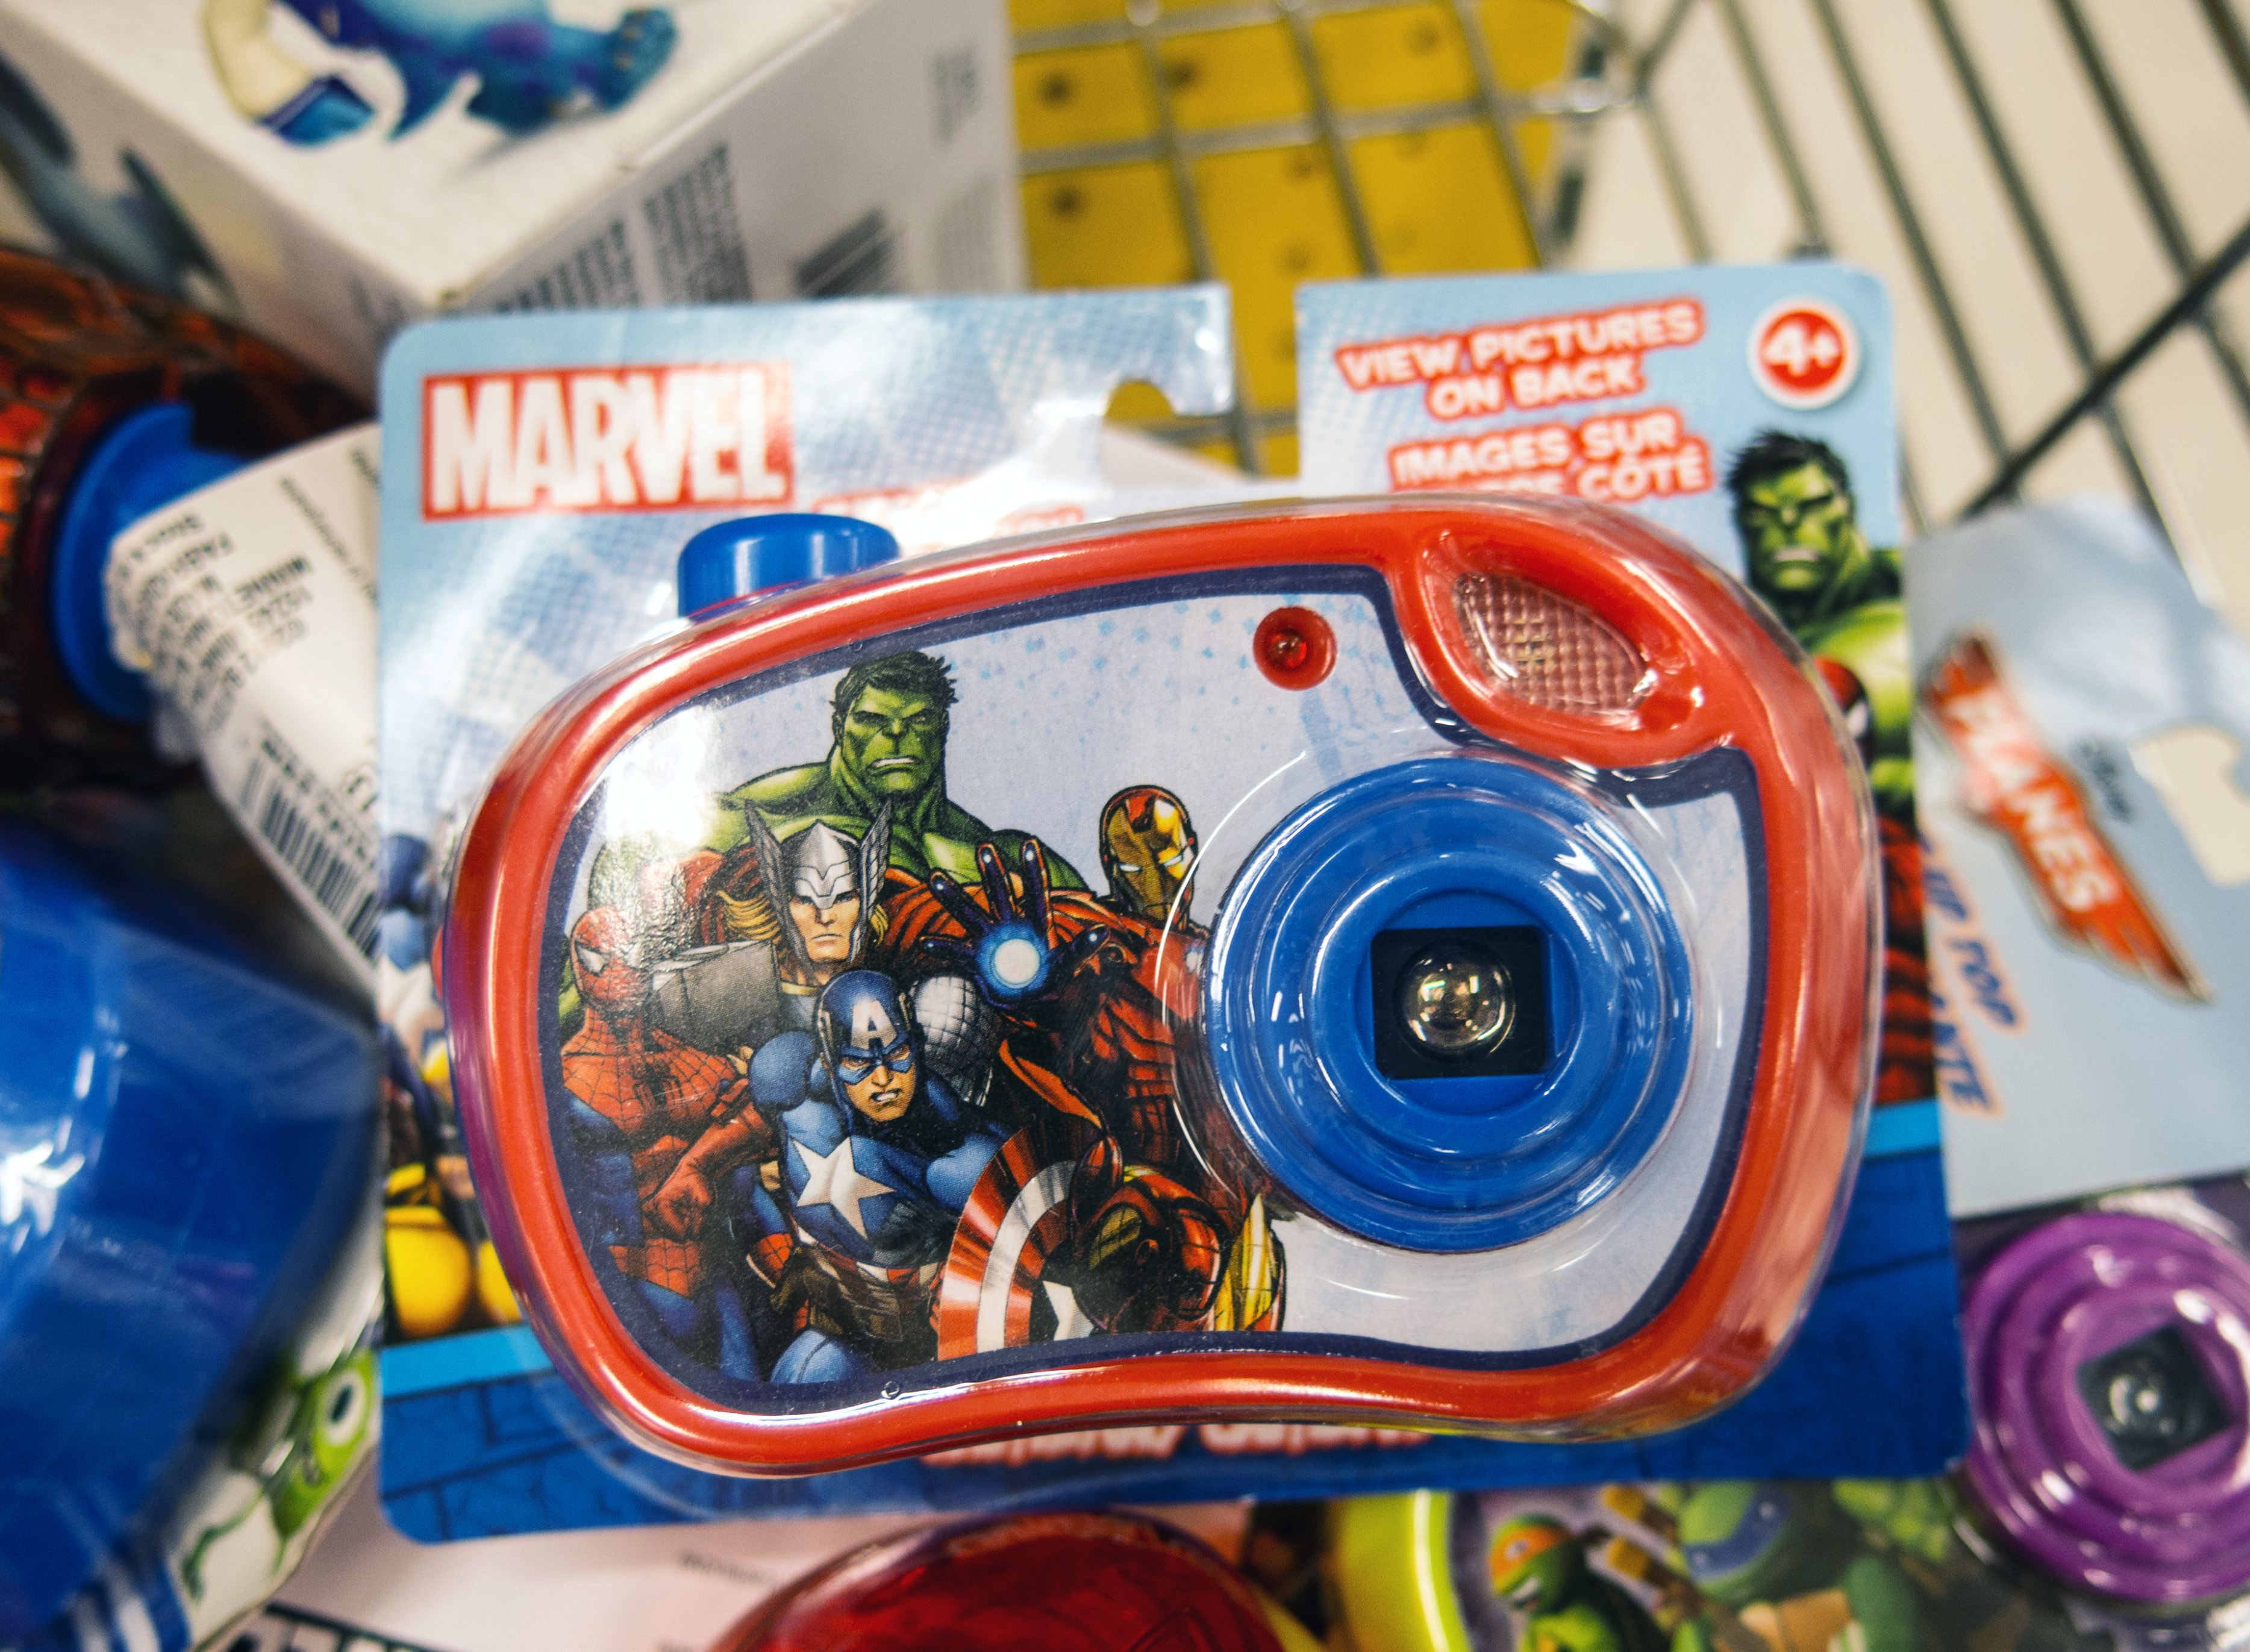
plastic, blue, toy, art, marvel, comics, superheros